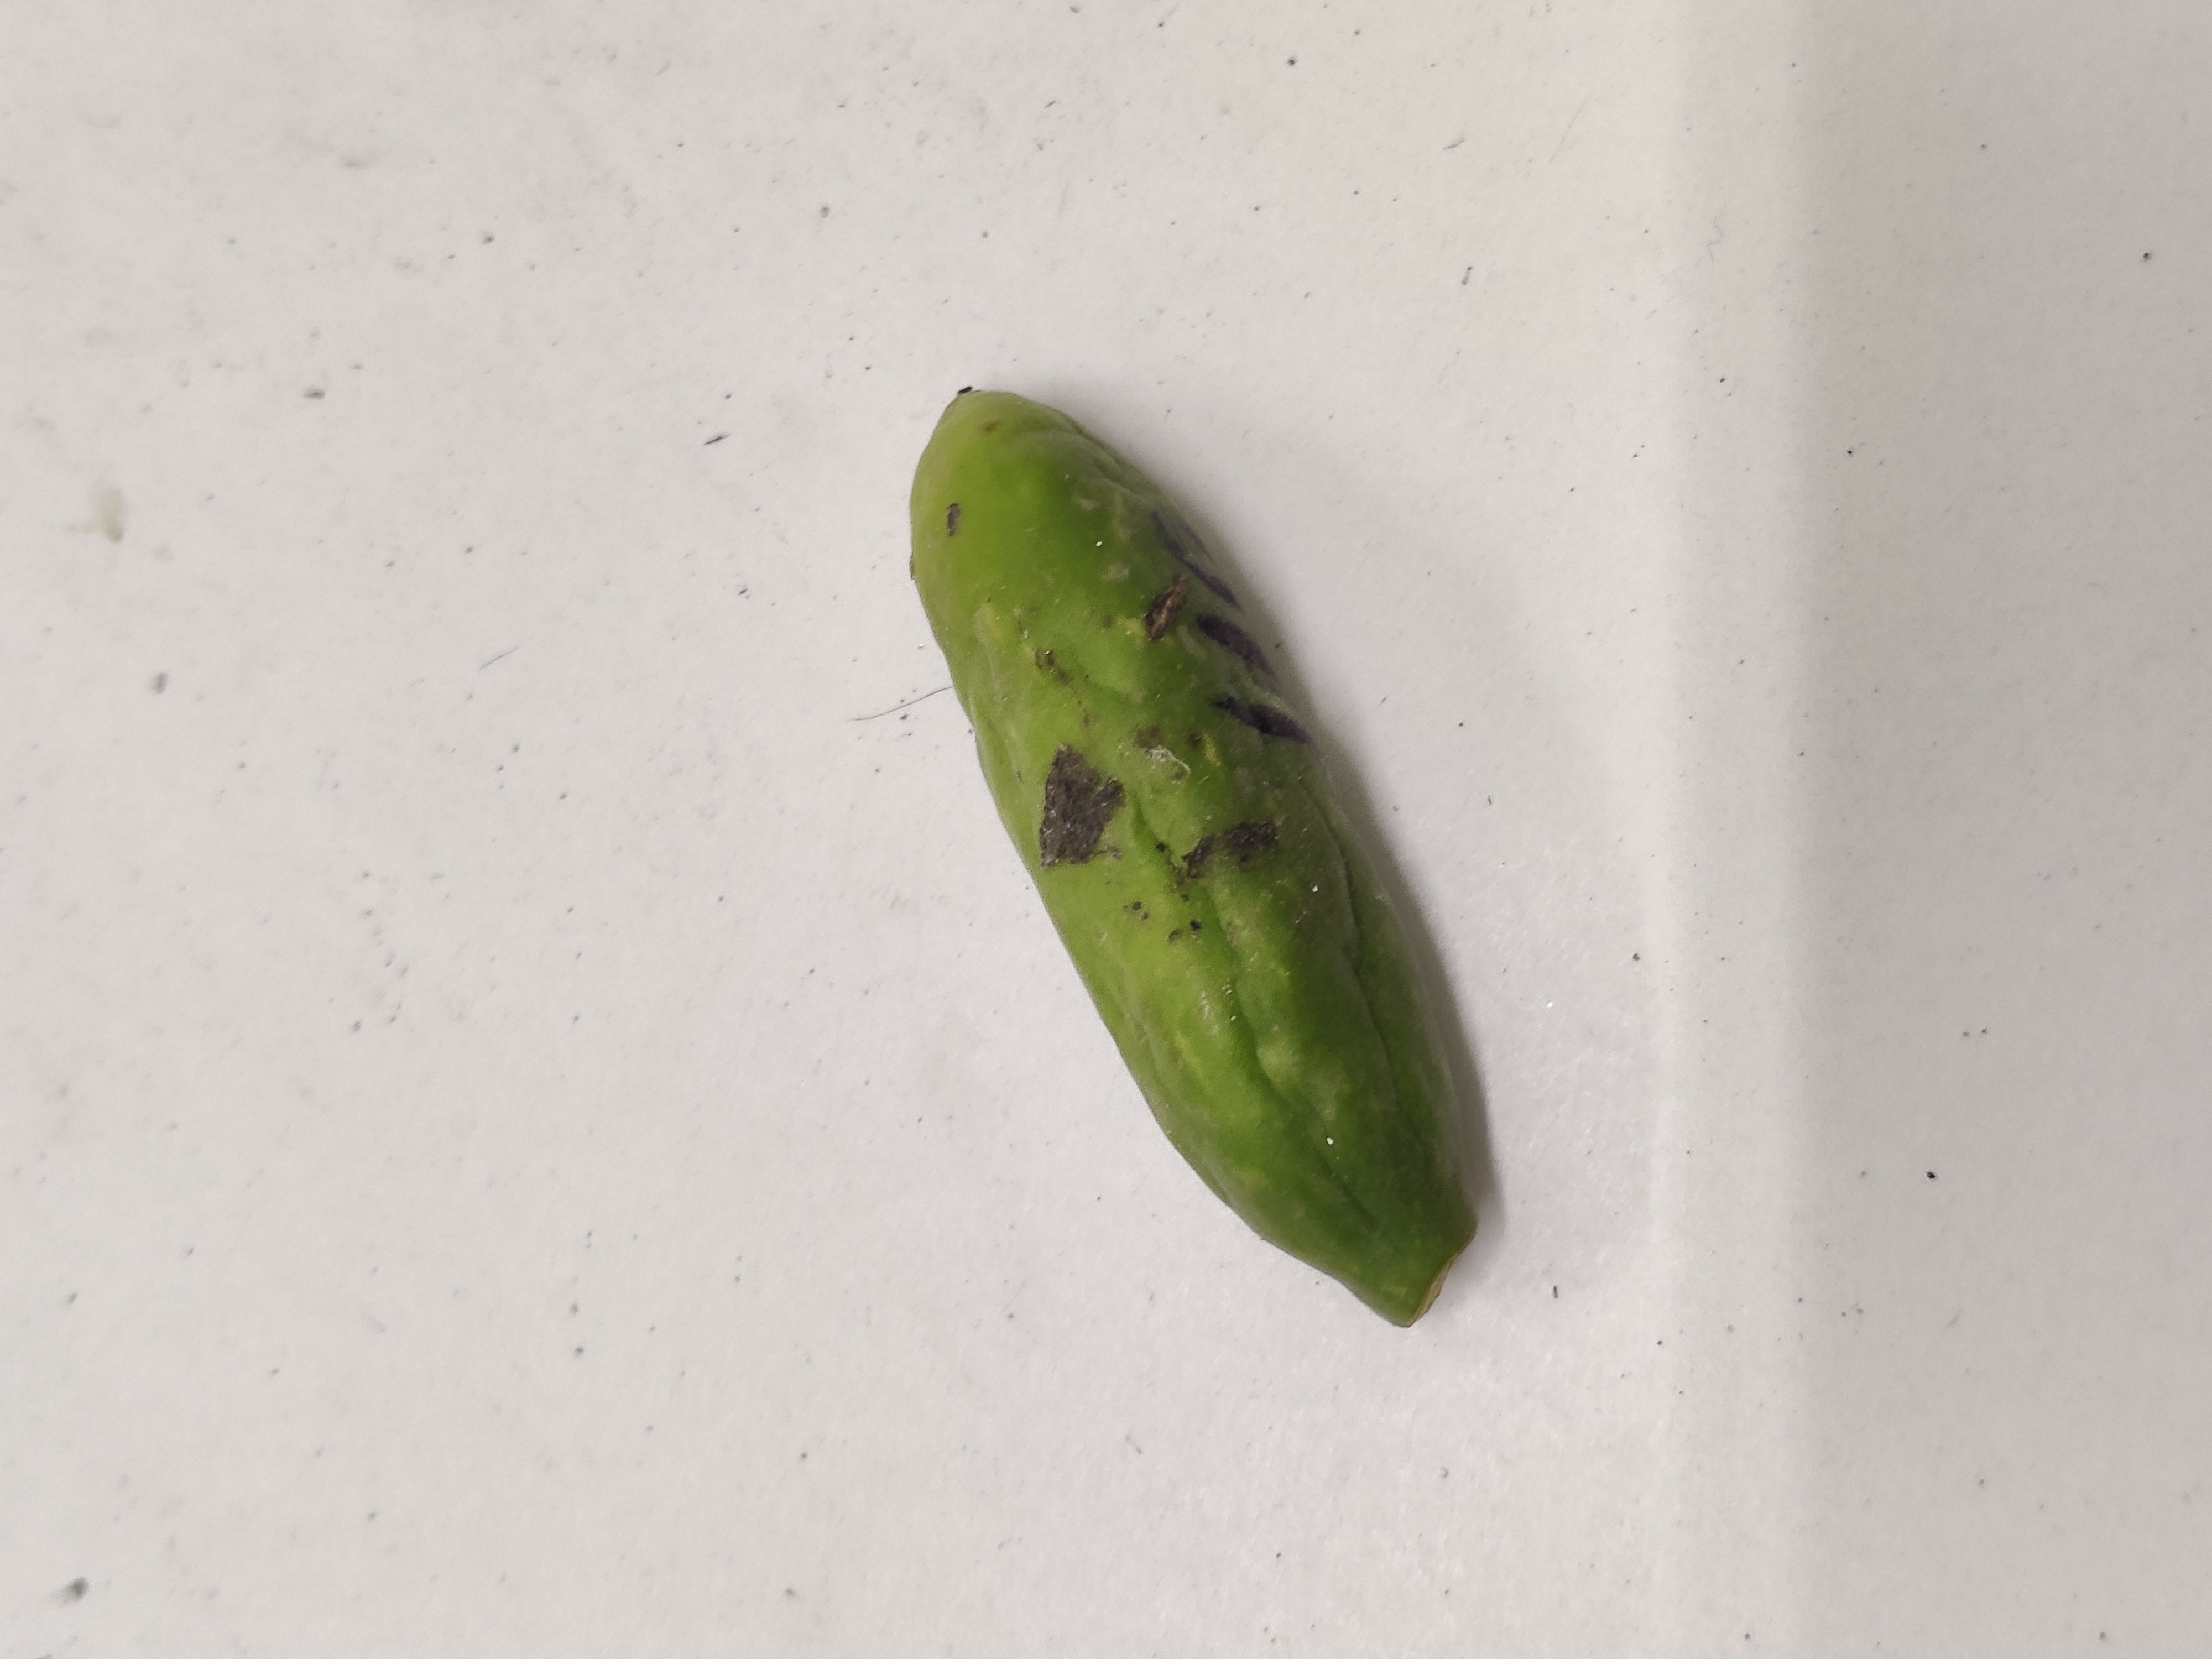
Crop: Ivy Gourd
Condition: Severely Damaged